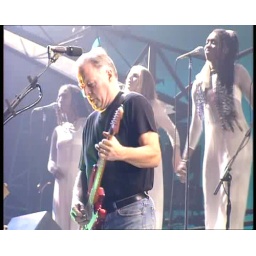
Pink Floyd's - David Gilmour in action with his apple red Fender Stratocaster in the song Sorrow